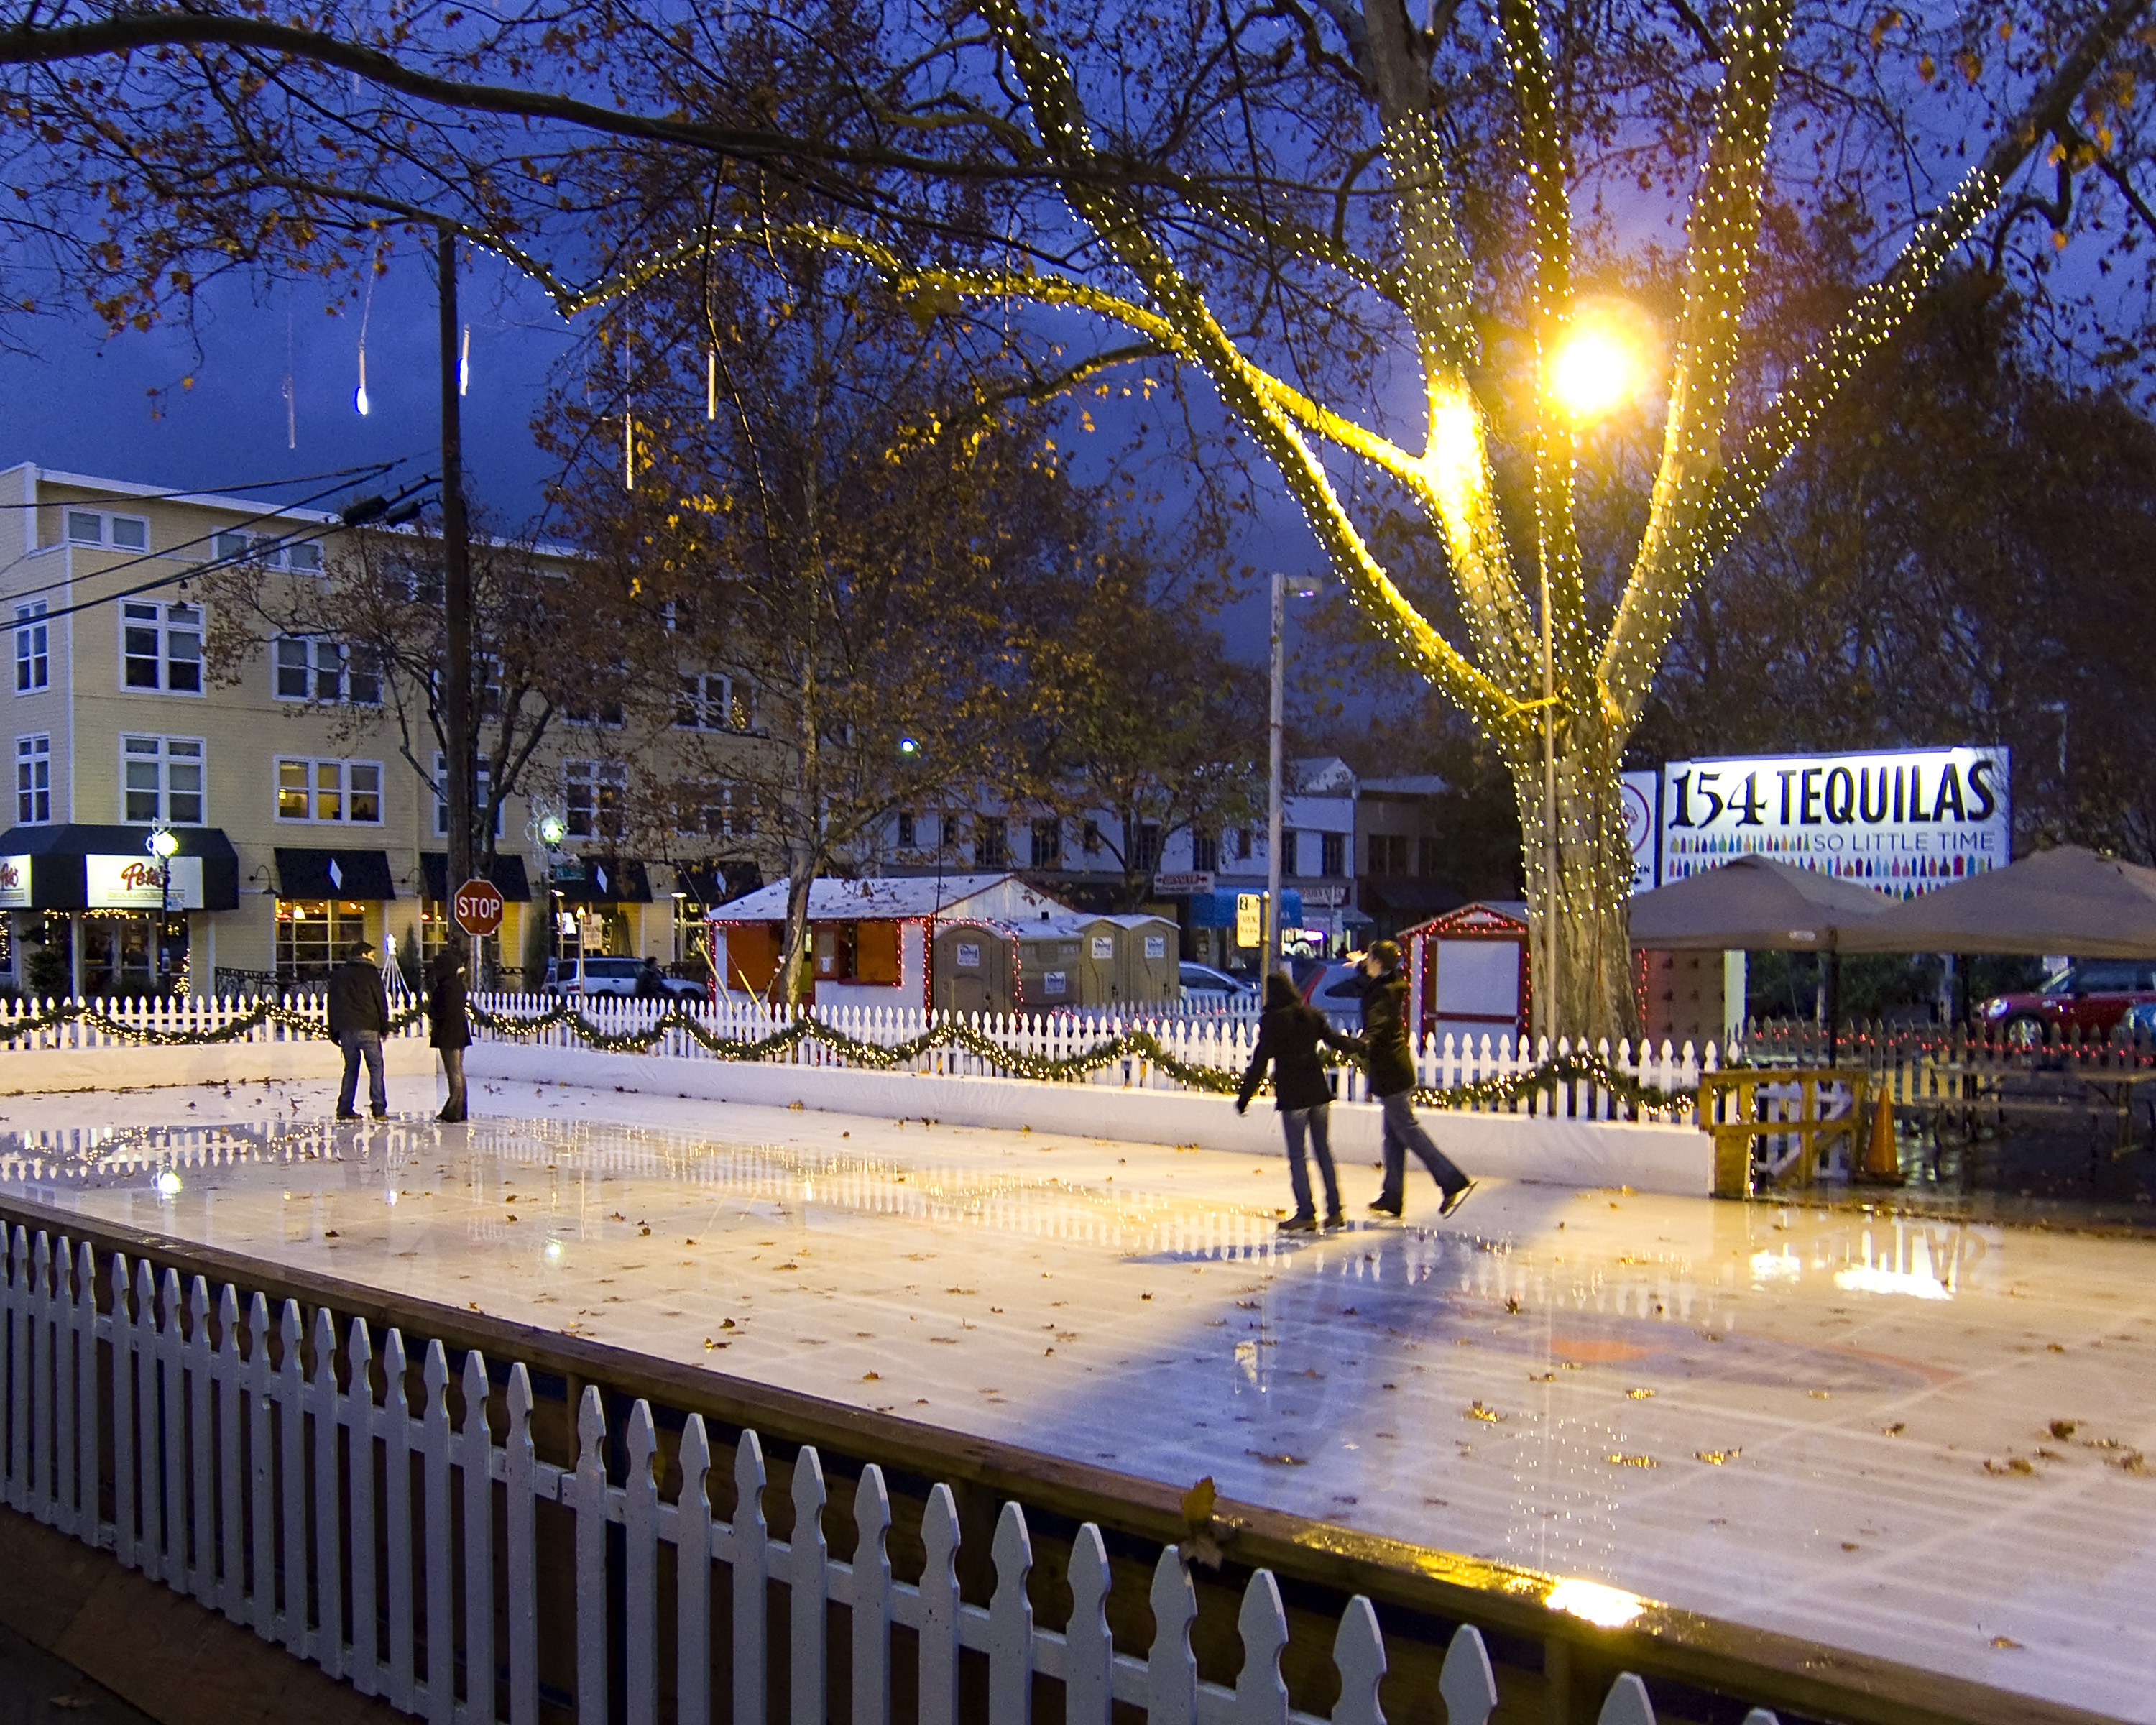
snow, winter, night, city, cityscape, downtown, evening, plaza, weather, lighting, california, season, town square, sacramento, urban area, ice rink, human settlement